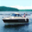
Label: ship